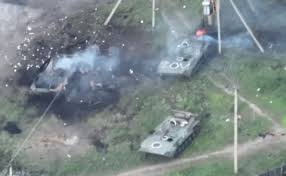
Label: BMD